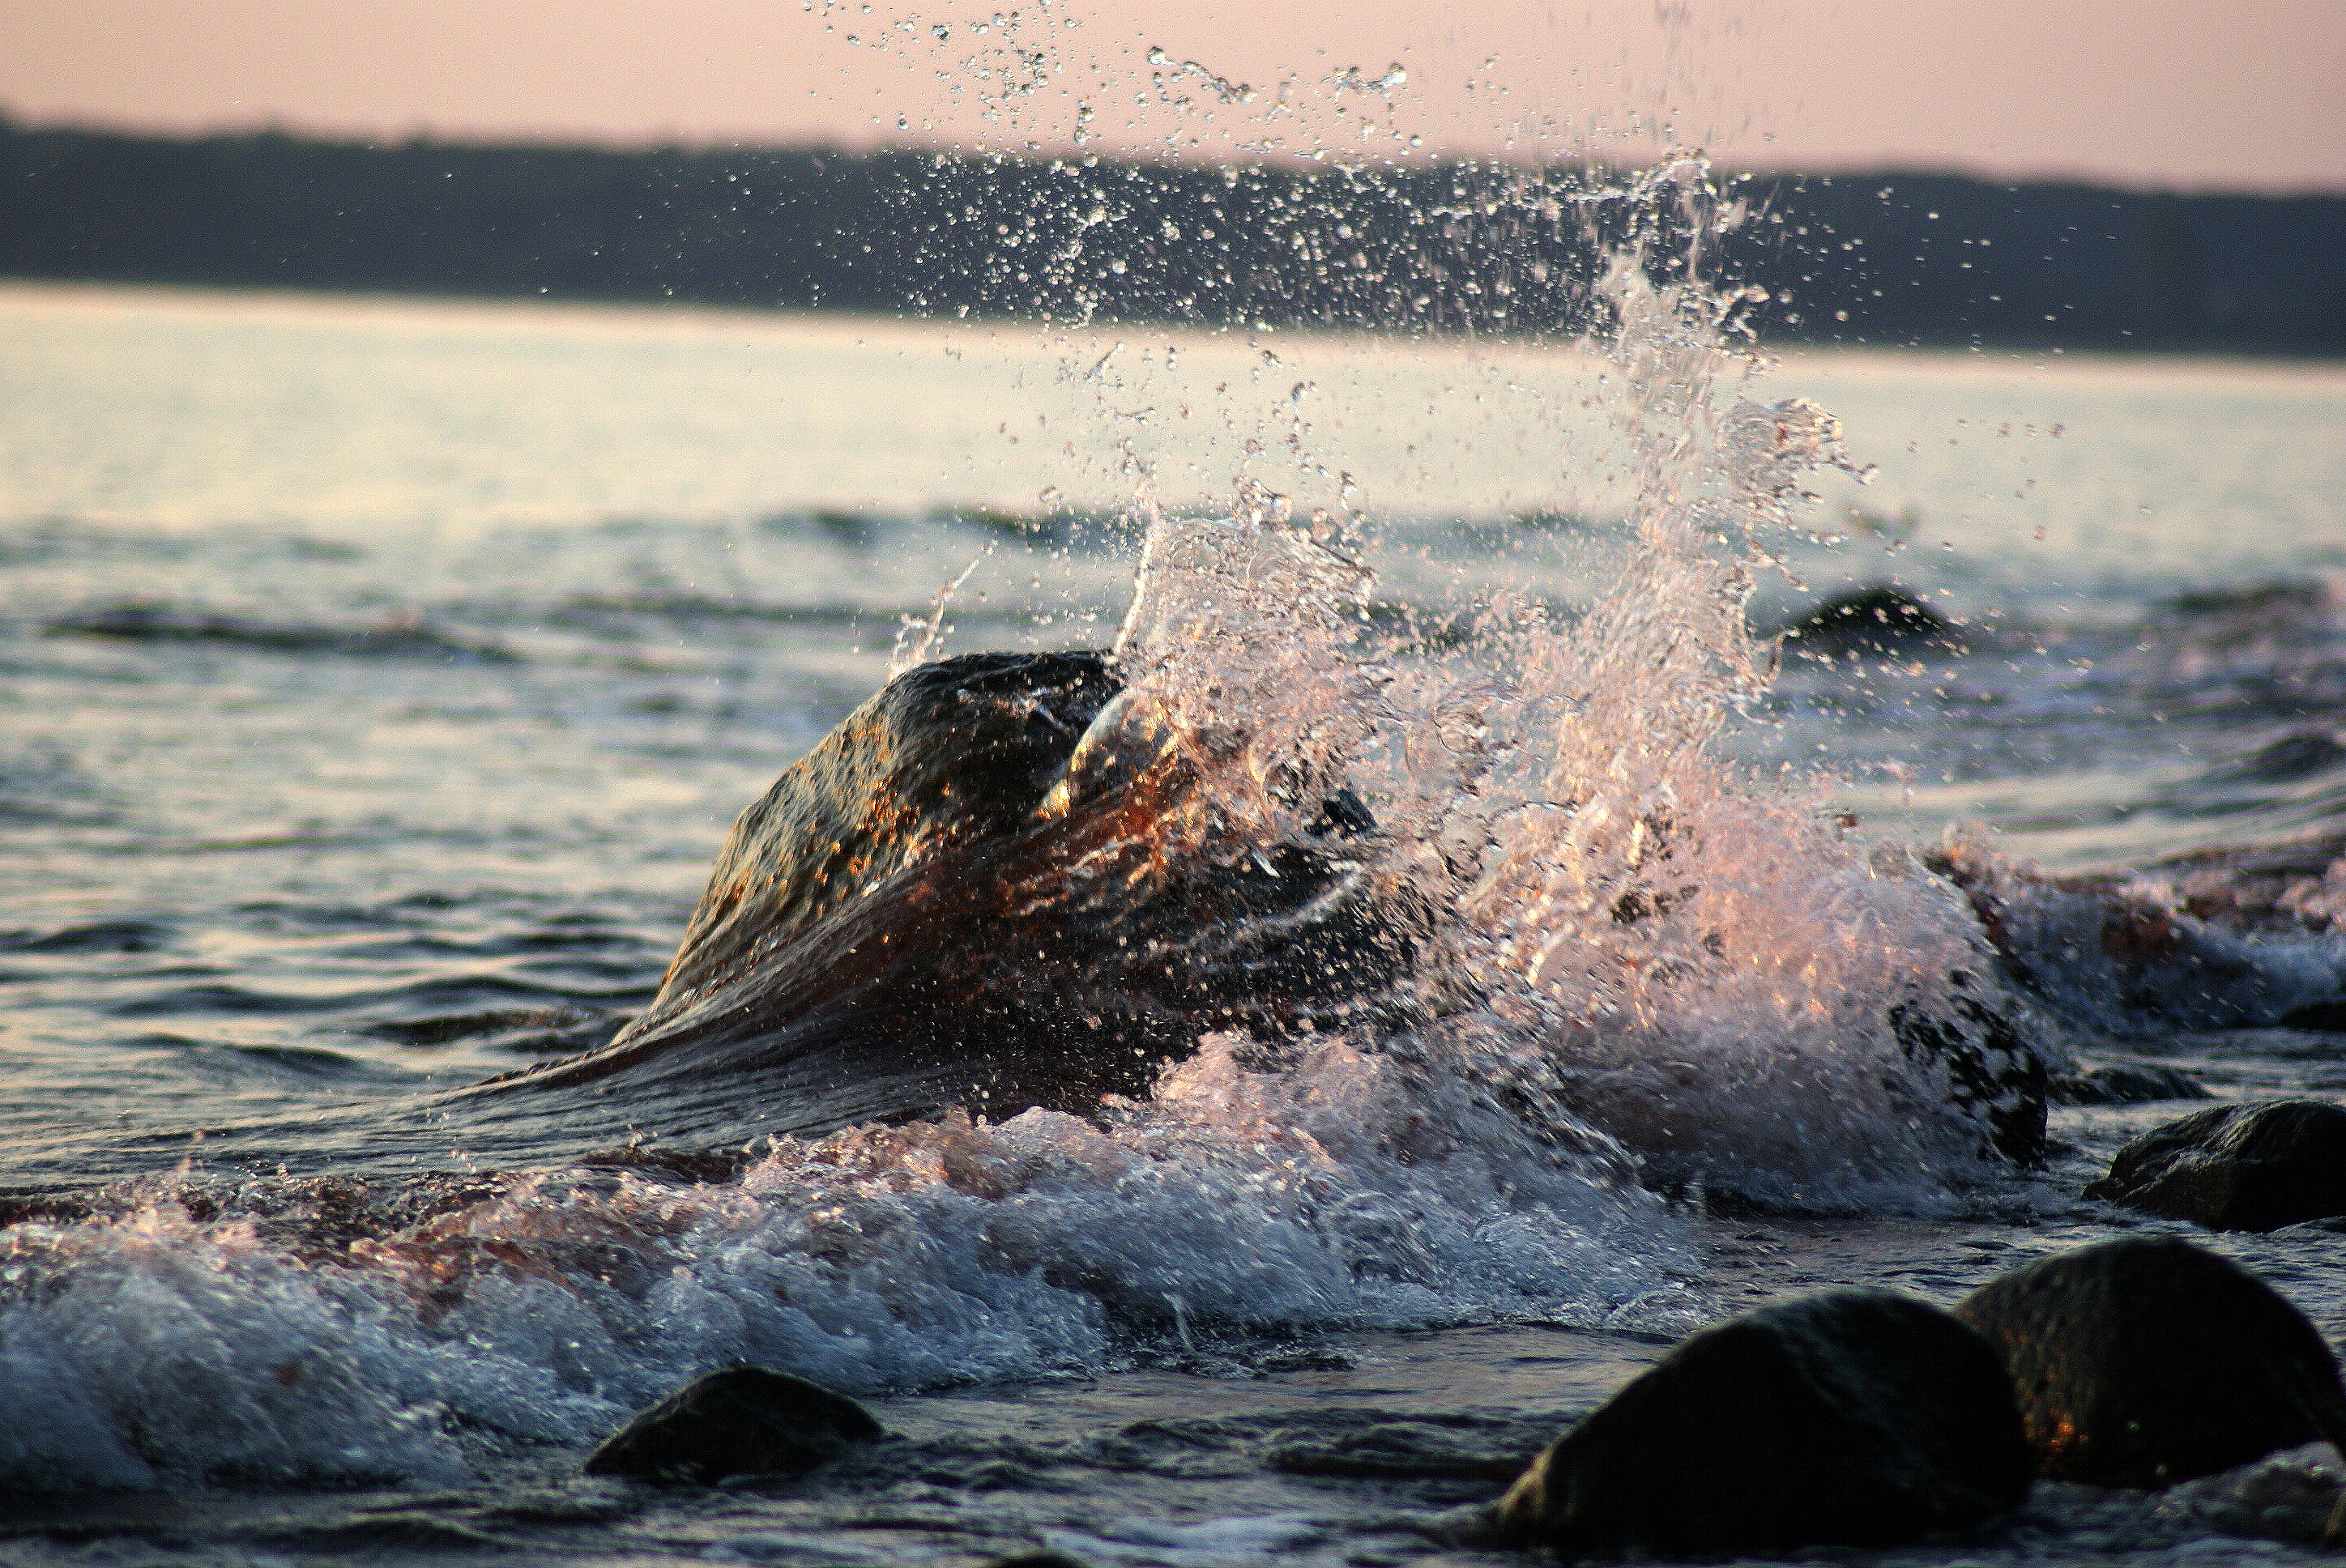
beach, sea, coast, water, ocean, shore, wave, mammal, humpback whale, stones, seals, baltic sea, marine mammal, wind wave, whales dolphins and porpoises